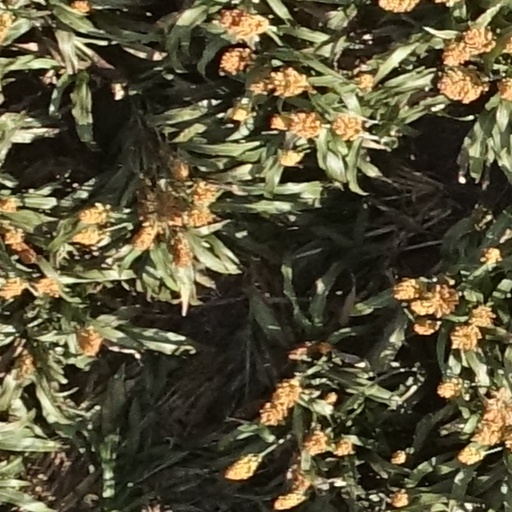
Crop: sorghum